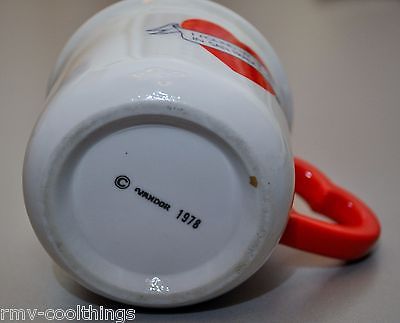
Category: mug